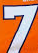
Number: 7